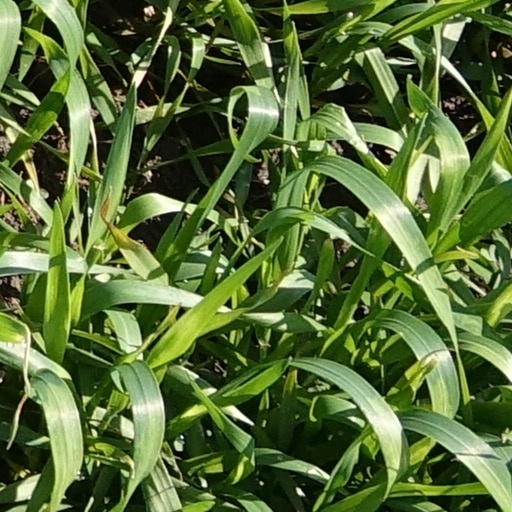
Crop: wheat